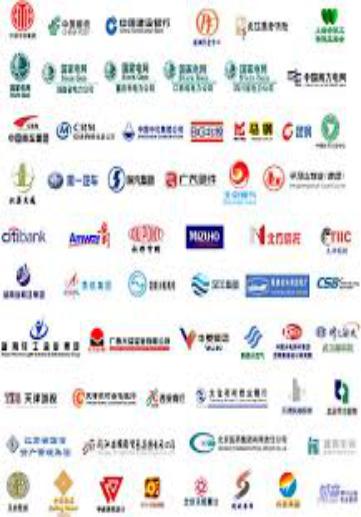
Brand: citic
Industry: Others